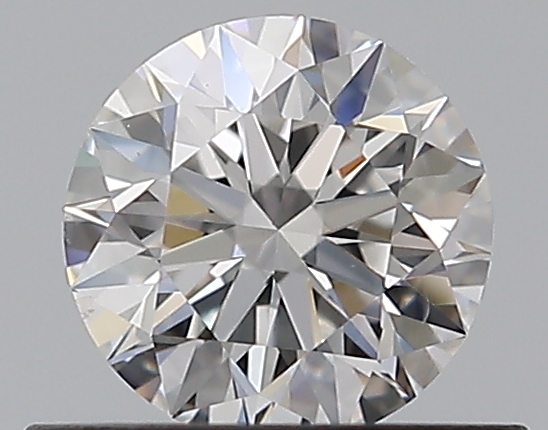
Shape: round
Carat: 0.5
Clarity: SI1
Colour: E
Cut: EX
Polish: EX
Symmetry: EX
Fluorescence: N
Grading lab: GIA
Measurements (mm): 5.04 x 5.08 x 3.17